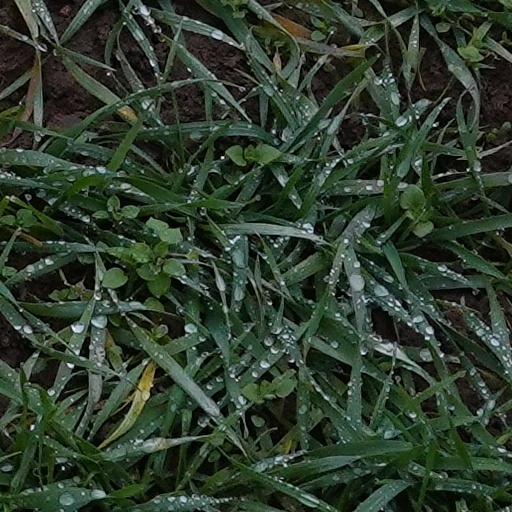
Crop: wheat